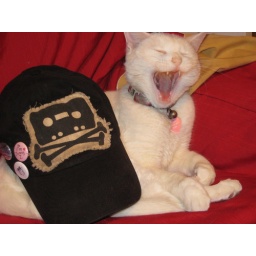
cat in the hat